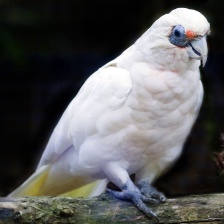
Species: COCKATOO
Scientific name: CACATUIDAE
ImageNet parent category: sulphur-crested_cockatoo